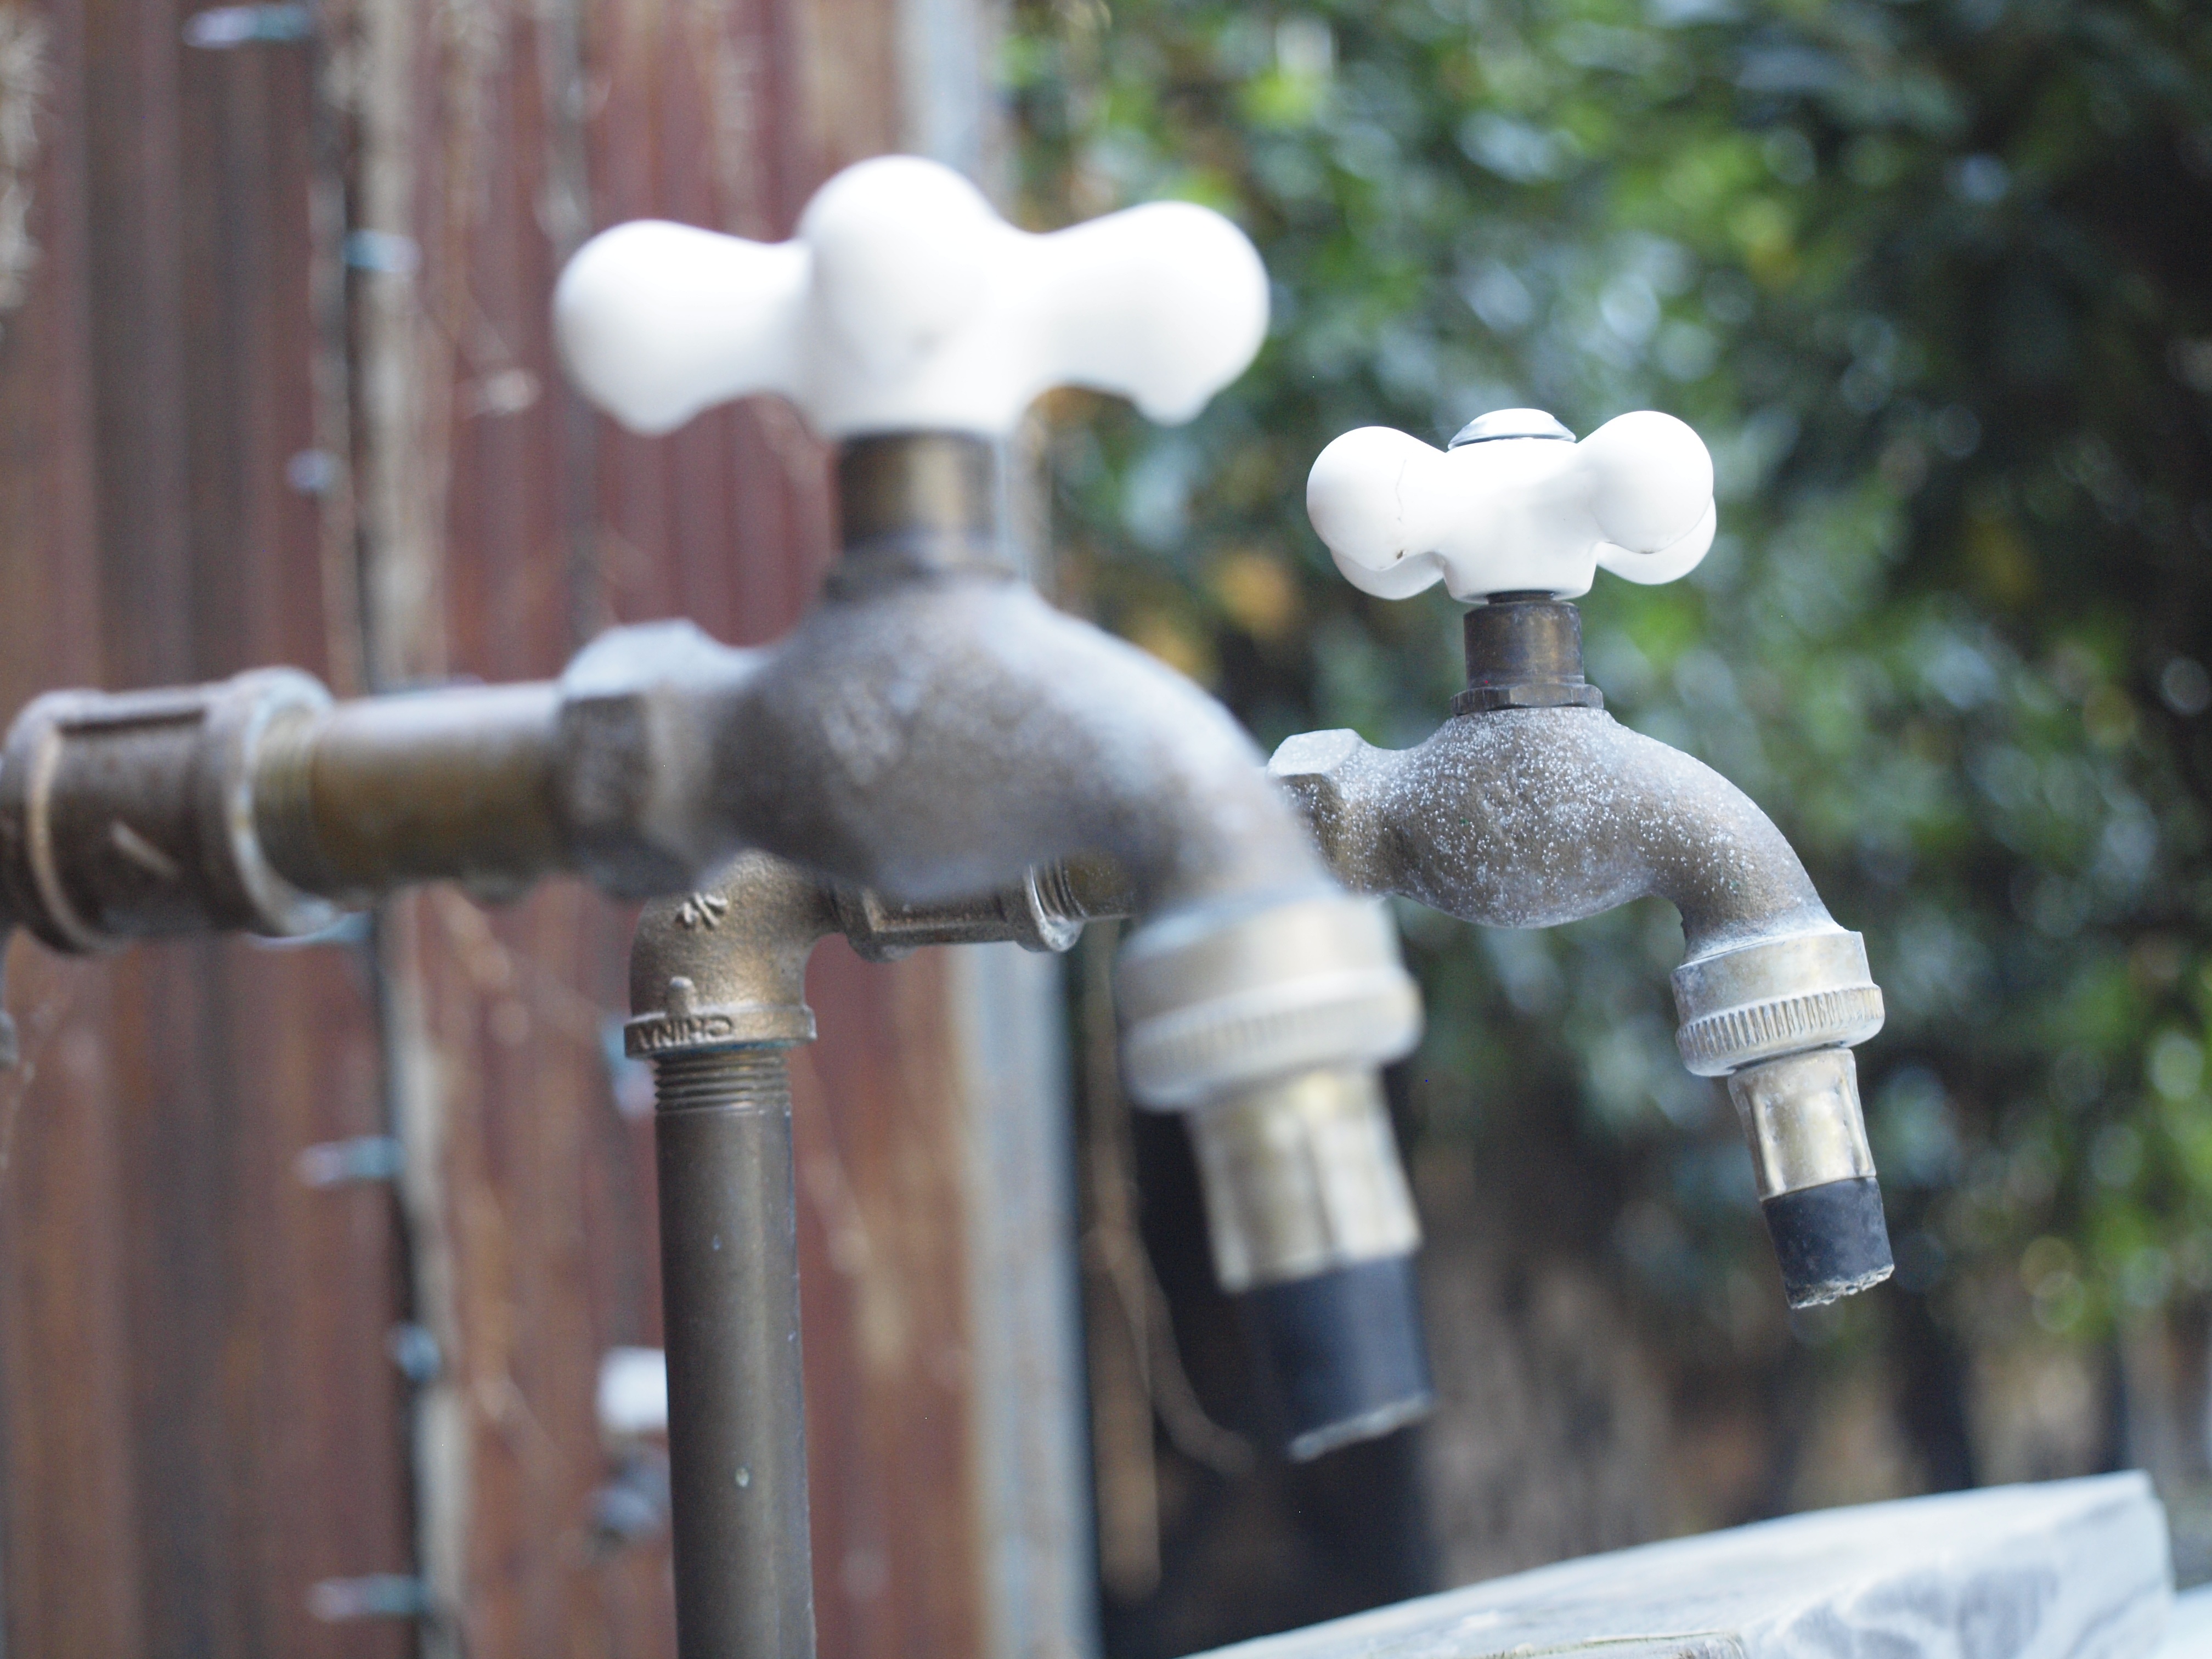
water, old, metal, garden, lighting, faucet, water running, drinking water, taps, water basin